Church Fathers

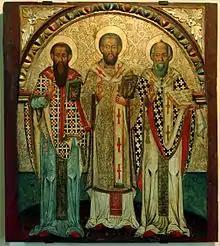
The Three Holy Hierarchs of the Eastern Church: Basil of Caesarea (left), John Chrysostom (center) and Gregory of Nazianzus (right)

Those who wrote in Greek are called the Greek (Church) Fathers. In addition to the Apostolic Fathers, famous Greek Fathers include: Justin Martyr, Irenaeus of Lyons, Clement of Alexandria, Origen of Alexandria, Athanasius of Alexandria, the Cappadocian Fathers (Basil of Caesarea, Gregory Nazianzus, Gregory of Nyssa), Peter of Sebaste, Diodorus of Tarsus, Theodore of Mopsuestia, John Chrysostom, Cyril of Alexandria, Maximus the Confessor, and John of Damascus.